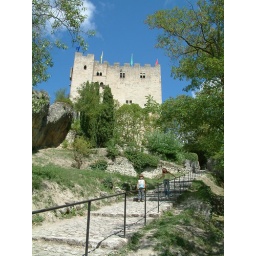
castle tower in Crest, France